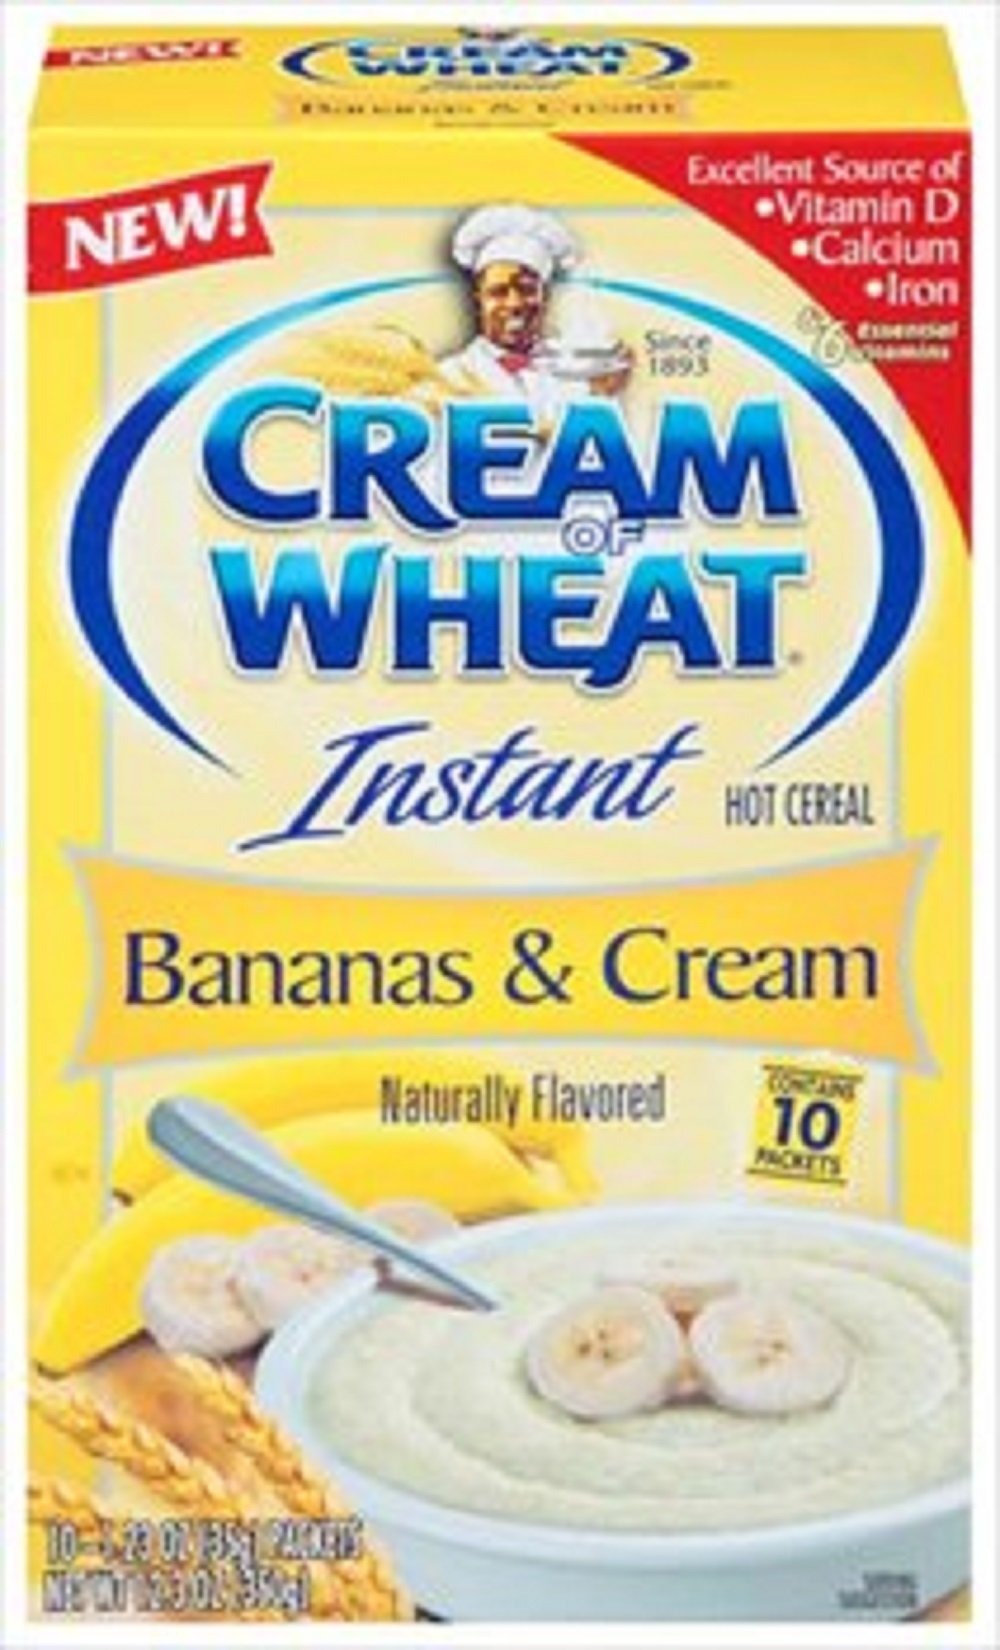
Item Name: Cream Of Wheat, Bananas & Cream, Instant Hot Cereal, 10 Count, 12.3oz Box (Pack of 3)
Bullet Point 1: Cream of Wheat
Bullet Point 2: Bananas & Cream
Bullet Point 3: Instant Hot Cereal
Bullet Point 4: 10 Count, 12.3oz Box
Bullet Point 5: Pack of 3
Product Description: Cream Of Wheat, Bananas &amp; Cream, Instant Hot Cereal, 10 Count, 12.3oz Box (Pack of 3)
Value: 36.9
Unit: Ounce

Price: 13.3